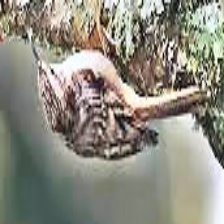
Species: BROWN CREPPER
Scientific name: CERTHIA AMERICANA